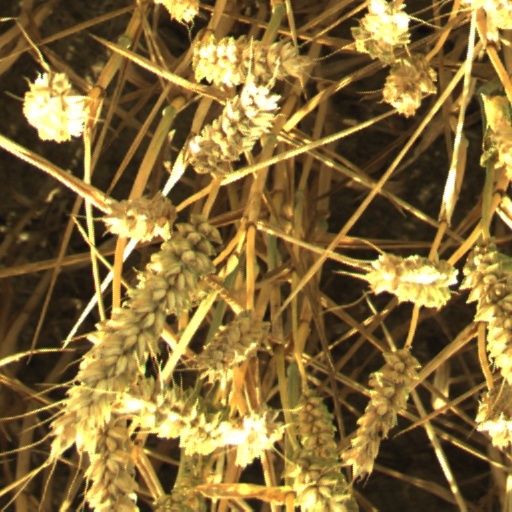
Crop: wheat